Vaporizer (inhalation device)

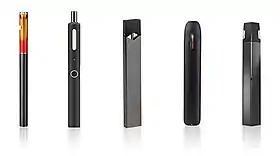
Various types of electronic cigarettes.

An electronic cigarette is a handheld battery-powered vaporizer that simulates smoking by providing some of the behavioral aspects of smoking, including the hand-to-mouth action of smoking, but without combusting tobacco. Using an e-cigarette is known as "vaping" and the user is referred to as a "vaper." Instead of cigarette smoke, the user inhales an aerosol, commonly called vapor. E-cigarettes typically have a heating element that atomizes a liquid solution called e-liquid. E-cigarettes may be automatically activated by taking a puff; others turn on manually by pressing a button. Some e-cigarettes look like traditional cigarettes, but they come in many variations. Most versions are reusable, though some are disposable. There are first-generation, second-generation, third-generation, and fourth-generation devices. E-liquids usually contain propylene glycol, glycerin, nicotine, flavorings, additives, and differing amounts of contaminants. E-liquids are also sold without propylene glycol, nicotine, or flavors.